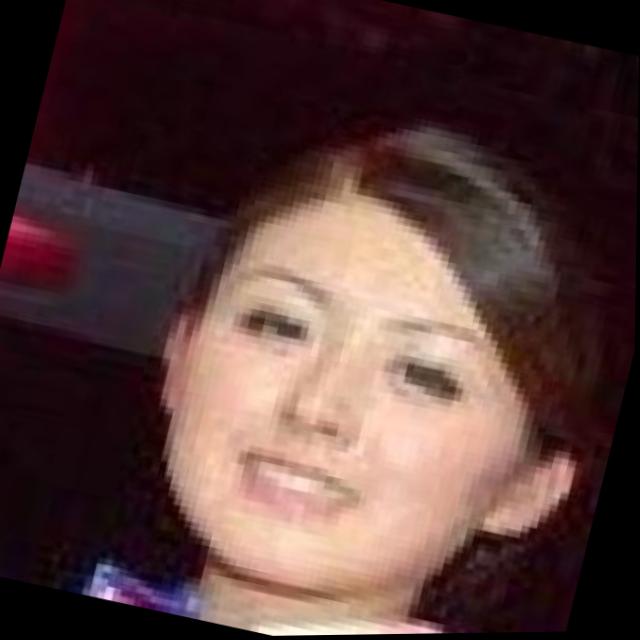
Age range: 21-44